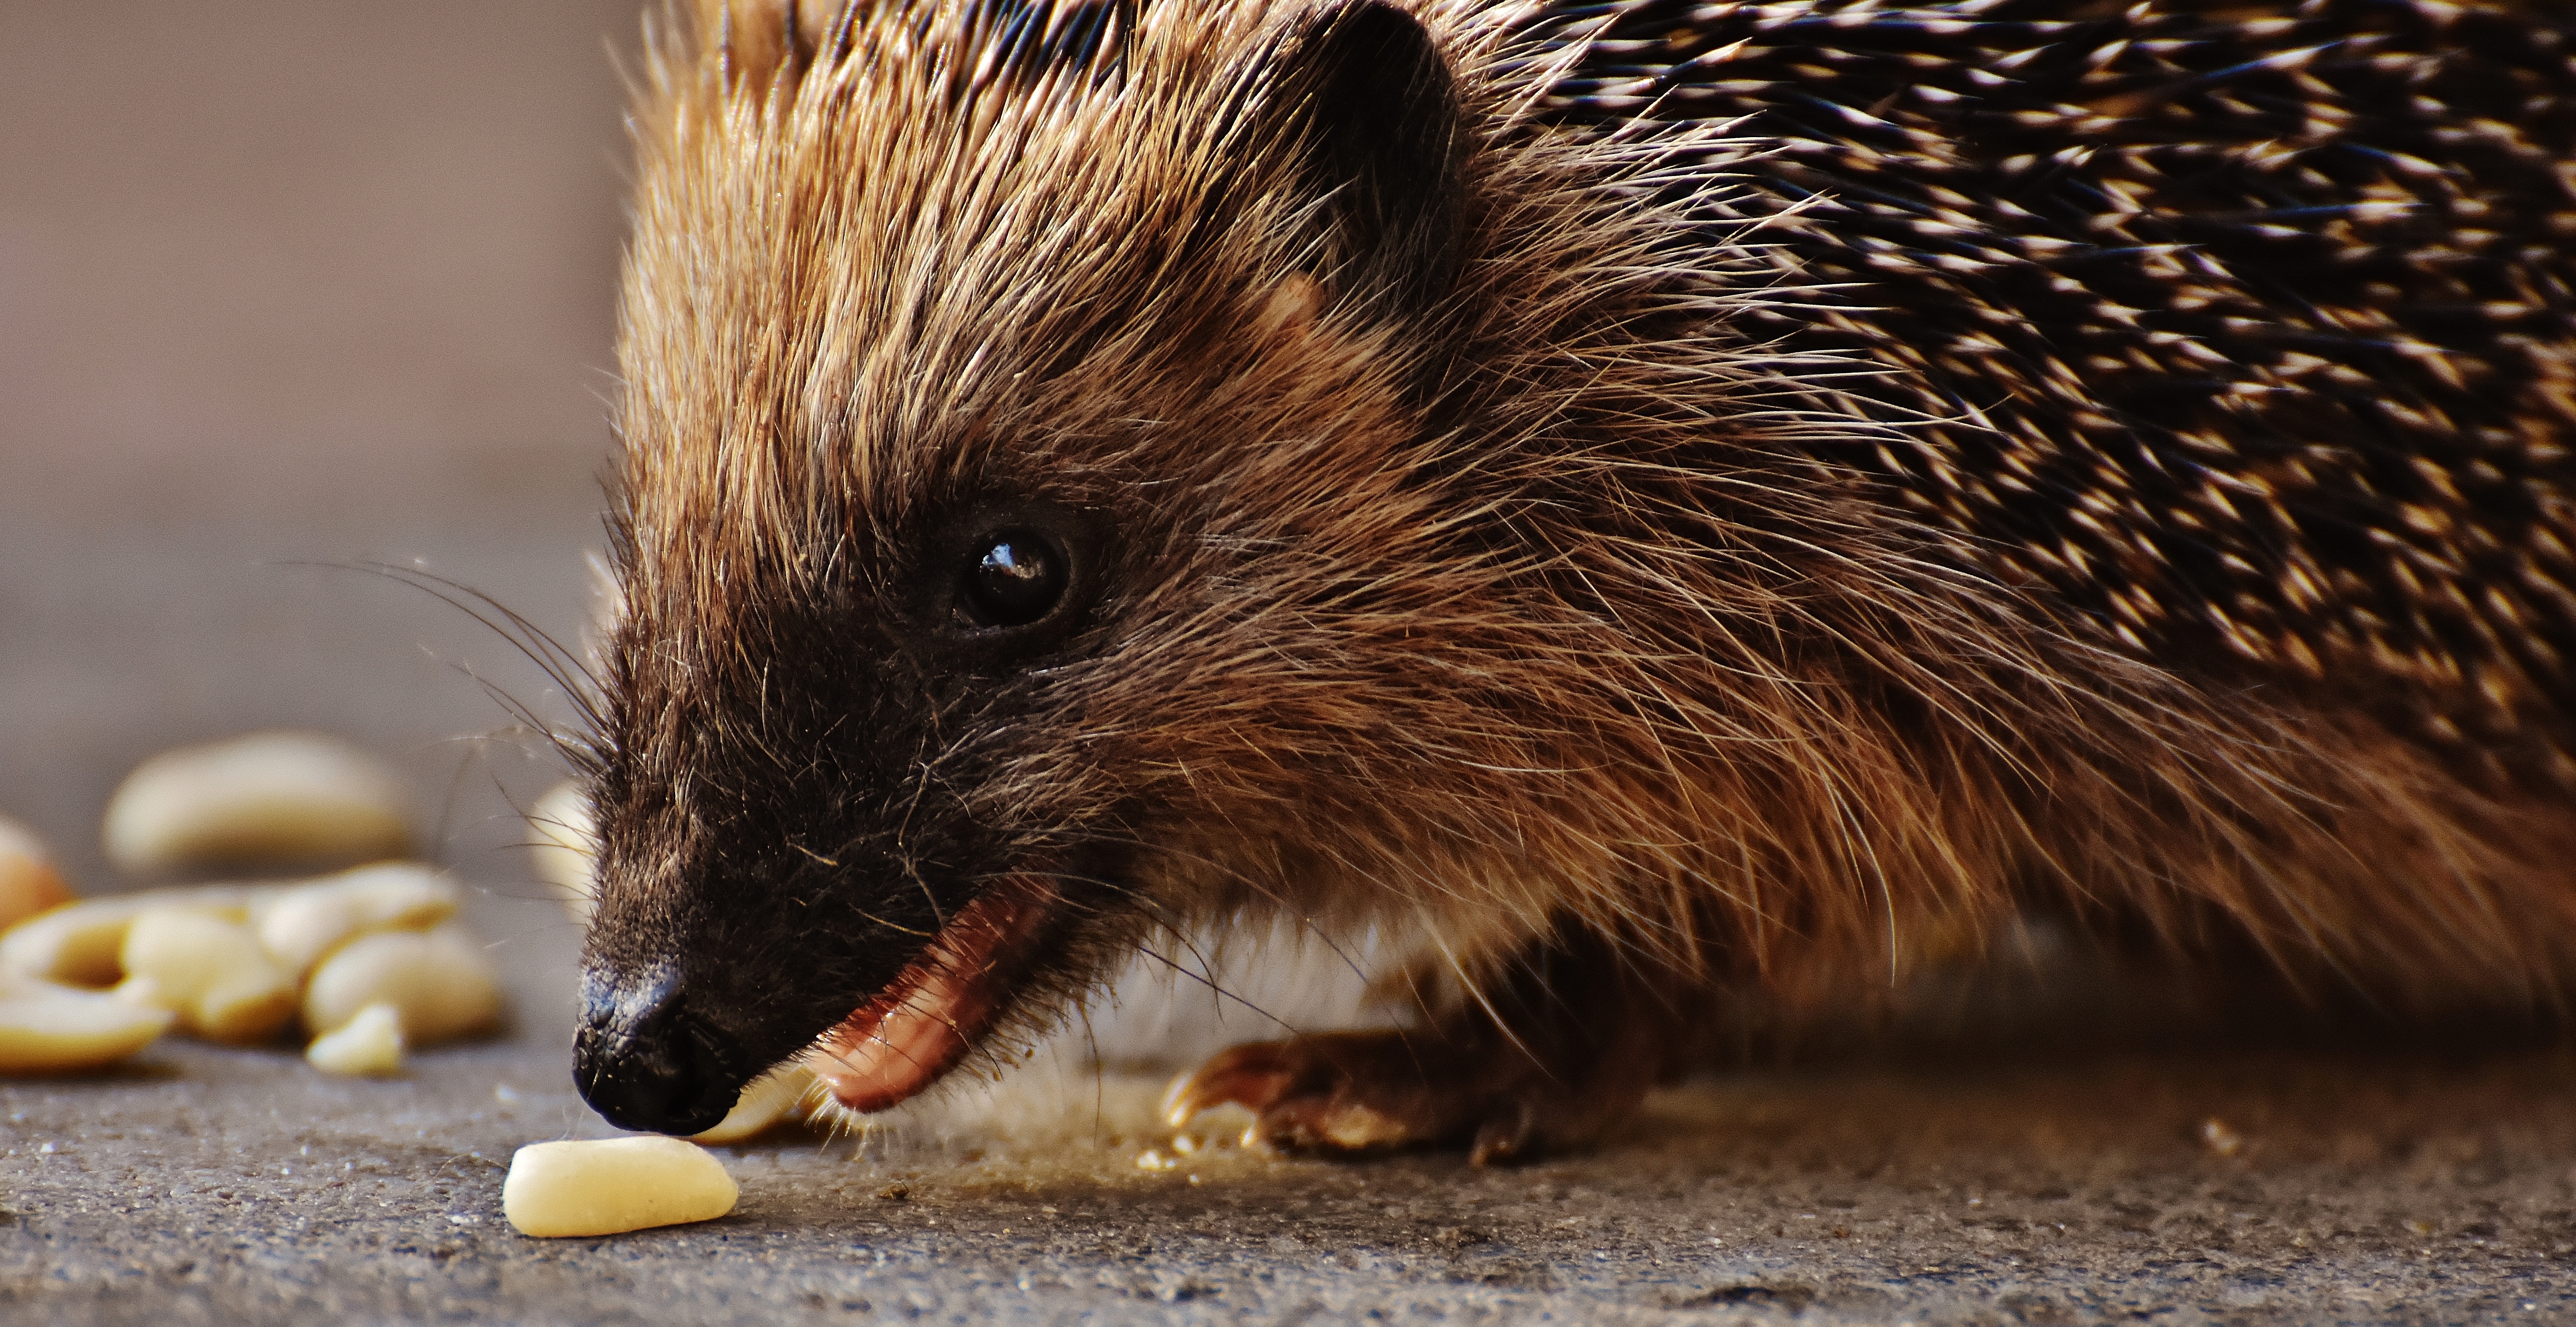
nature, prickly, mouse, animal, cute, wildlife, meal, autumn, mammal, garden, rodent, fauna, close up, rat, whiskers, hedgehog, vertebrate, nocturnal, animal world, foraging, crepuscular, spur, hedgehog child, young hedgehog, hannah, porcupine, echidna, muridae, erinaceidae, domesticated hedgehog